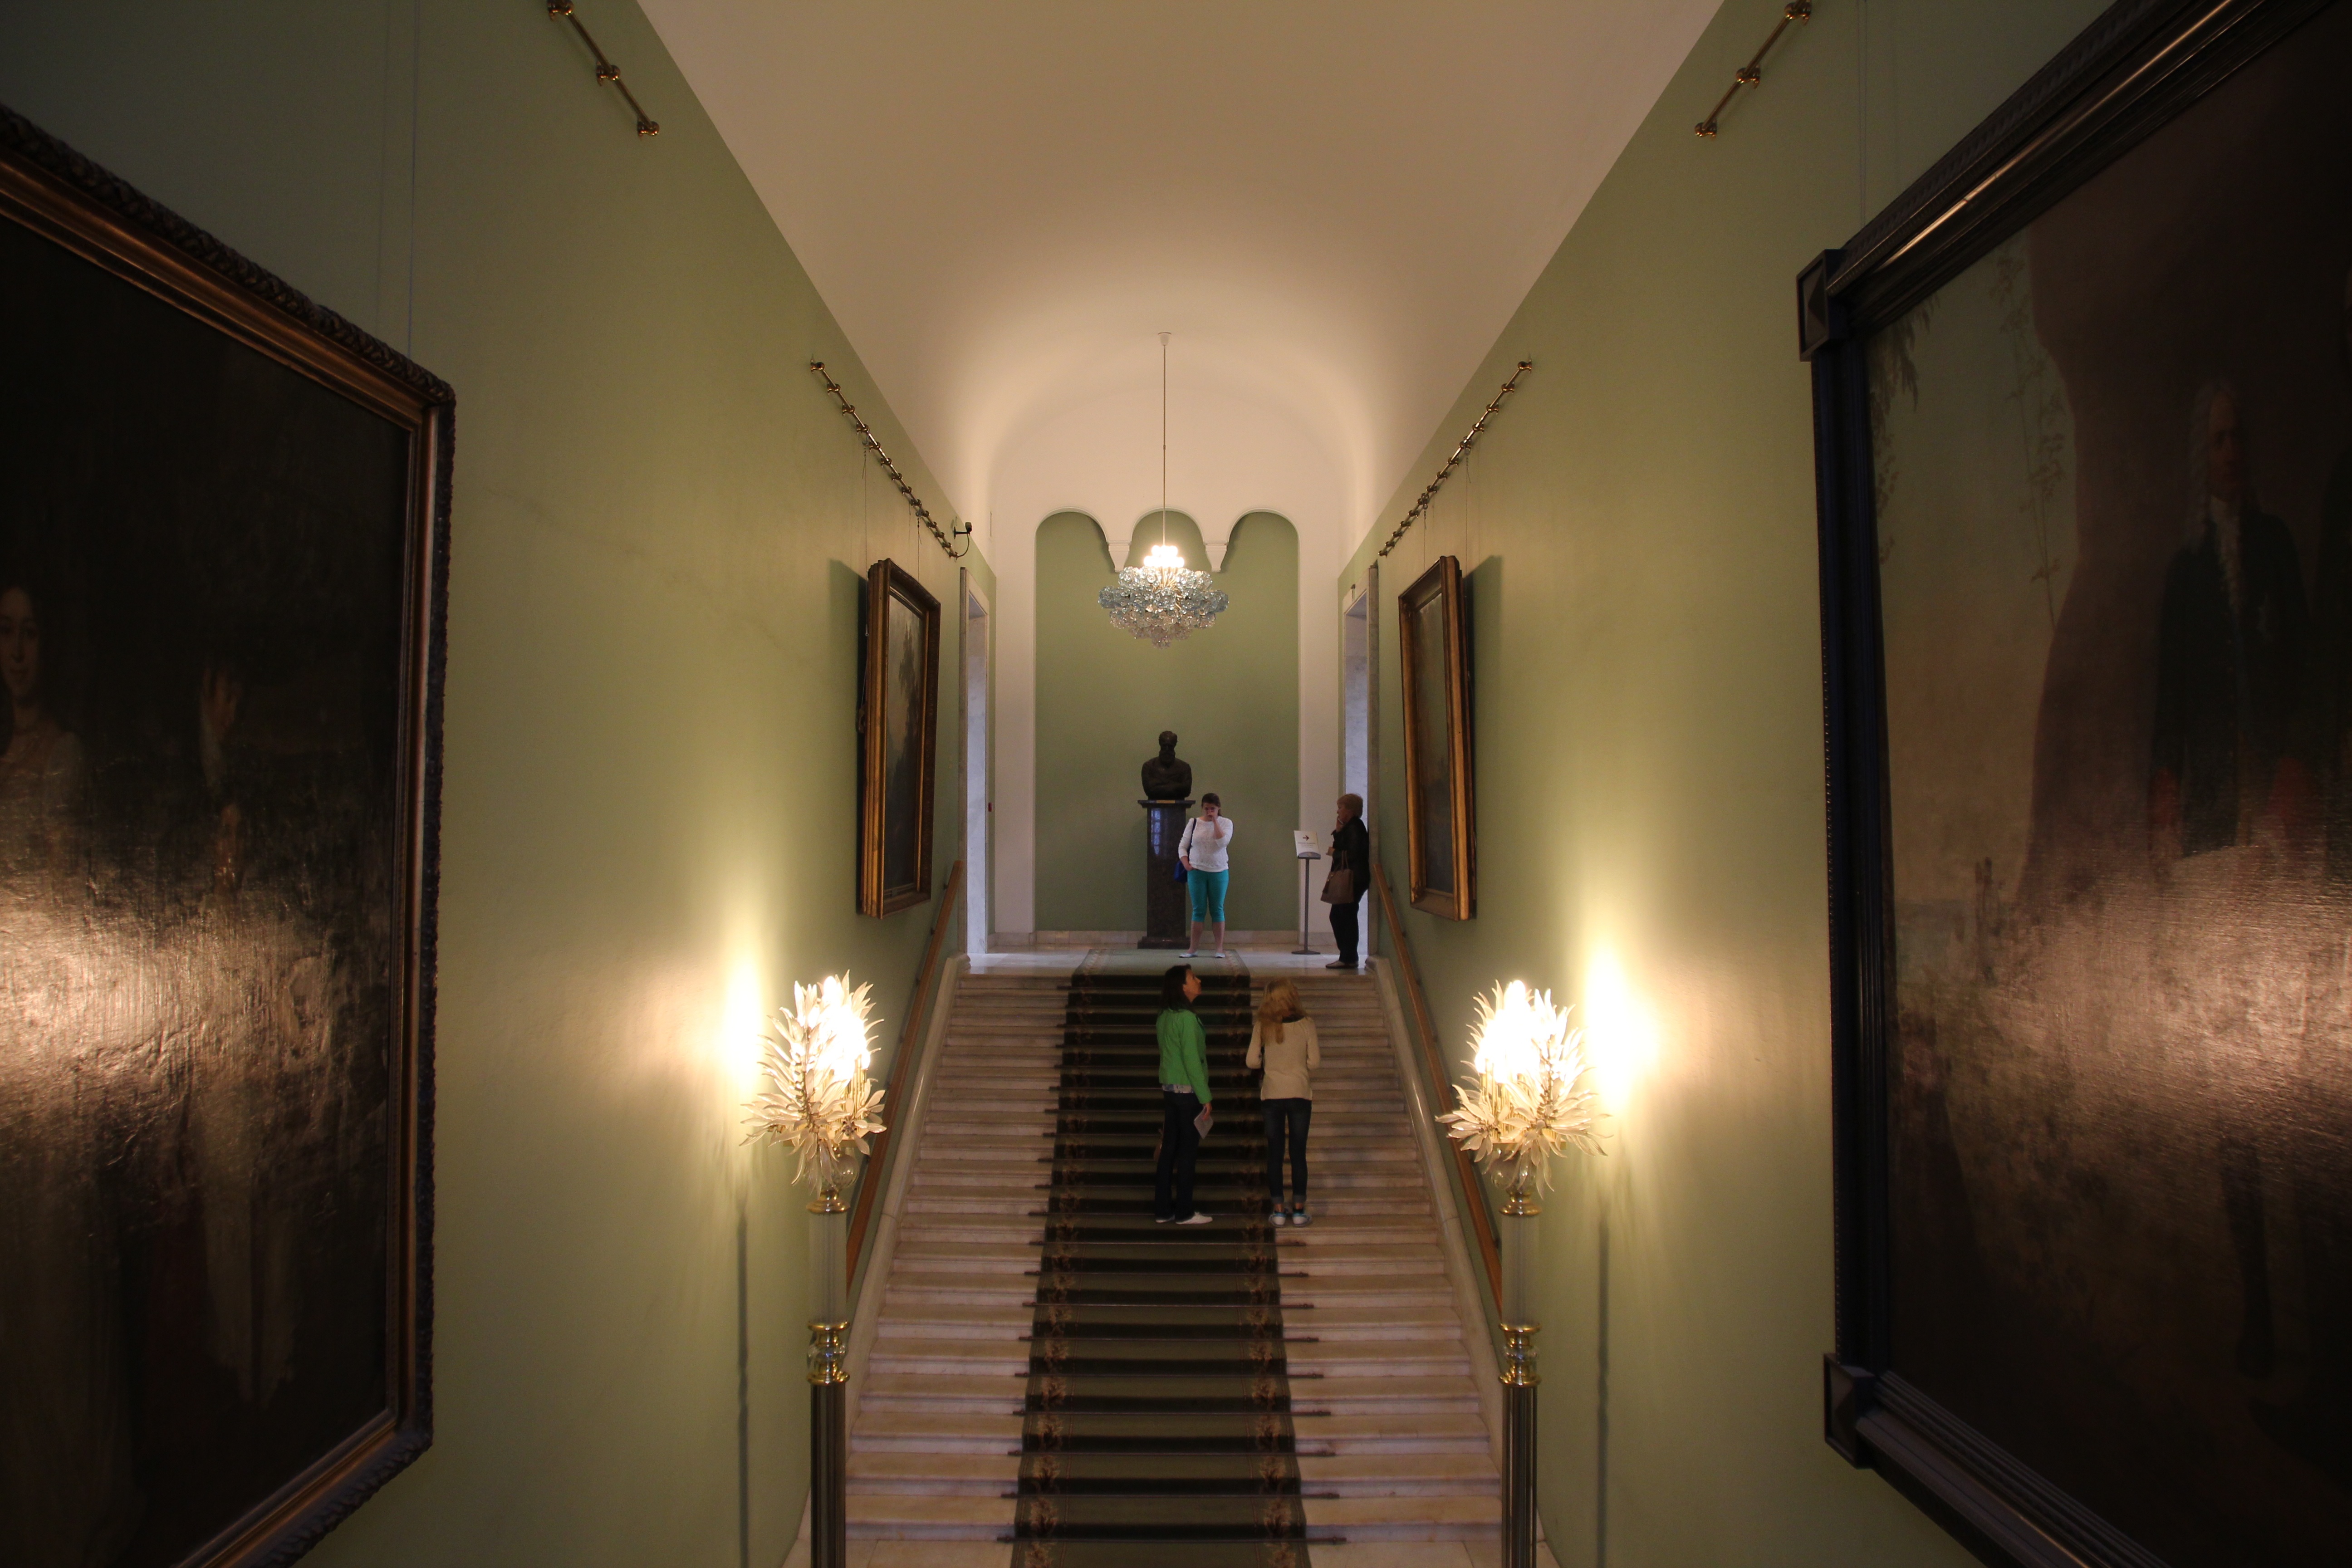
light, mansion, house, hall, chapel, lighting, interior design, stairs, gallery, moscow, tourist attraction, estate, tretyakov